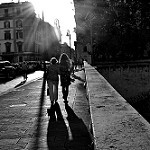
Label: street